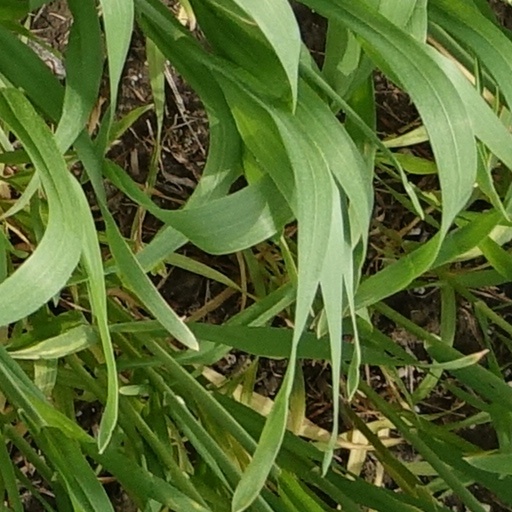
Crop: wheat